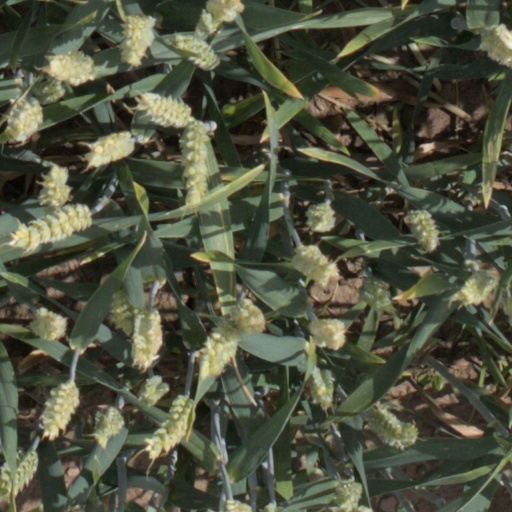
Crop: wheat